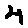
Label: 4